Journal amusant

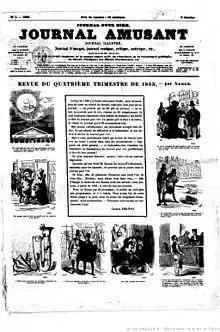
Front page of the first edition, 5 January 1856

Journal amusant was a French weekly satirical magazine published from 1856 until 1933. It was founded by the caricaturist, journalist, and publisher Charles Philipon.